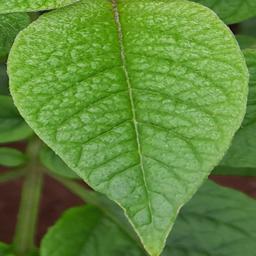
Etiqueta: Sana